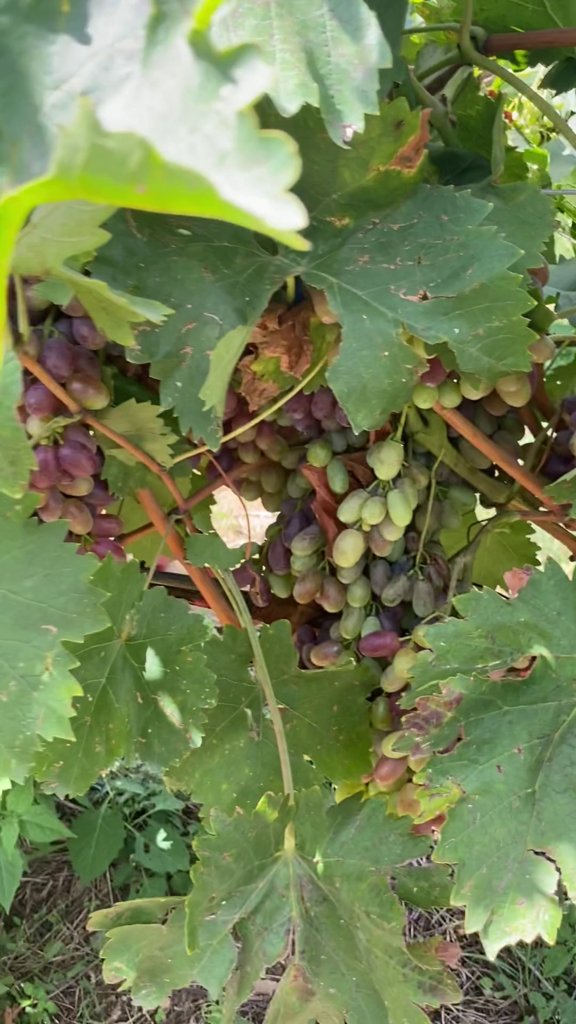
Berries visible: 108
Grape clusters: 2